Jon Delano

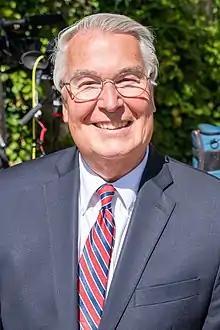

Jon Delano is an American journalist. He is the Money & Politics Editor for KDKA-TV (CBS) in Pittsburgh, Pennsylvania, a position he began on a full-time basis in 2001 after joining the station in 1994 as its political analyst.